Menggu Ziyun

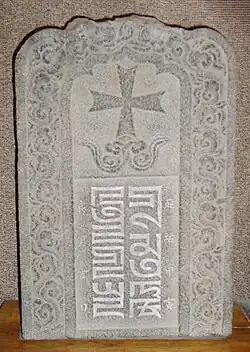
Christian tombstone of Yang Wengshe, dated 1314, from Quanzhou, China. The 'Phags-pa inscription reads ("·ung shė yang shi mu taw"), representing Chinese "weng she yang shi mu dao" 翁舍楊氏墓道 "tomb memorial of Yang Wengshe".

The British Library manuscript was acquired by the antiquarian and art historian S. W. Bushell when he worked as a physician at the British Legation in Beijing, China from 1868 to 1900, probably in 1872 during a trip to Inner Mongolia and the ruins of Shangdu, the fabled summer capital of the Yuan emperors then known as "Xanadu" in English. In April 1909, a year after his death, Bushell's widow, Florence Bushell, sold the manuscript to the British Museum in London, and it is now held by the British Library (shelfmark Or. 6972).